Marxist humanism

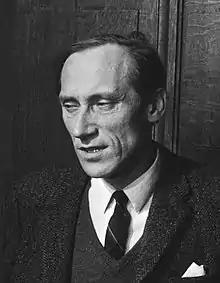

The decade following Joseph Stalin’s death in 1953 witnessed various movements for liberalization across Eastern Europe, all of them framed under the banner of "humanism." Initially condemned as "revisionist" by orthodox communists during the 1950s, this term was later co-opted by the 1960s, with Communists identifying themselves as "humanists" and professing a belief in "Everything for Man."